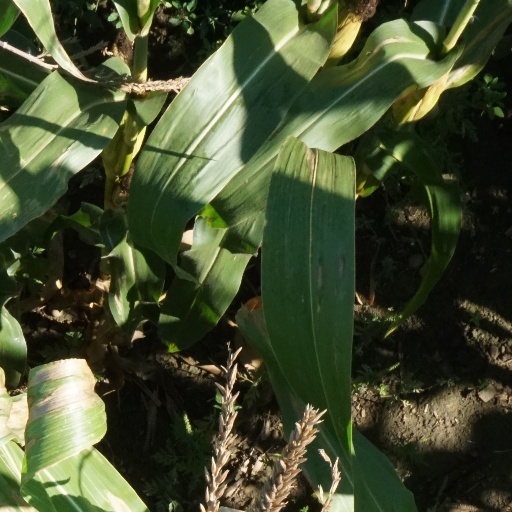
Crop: maize; corn